Banjar people

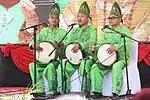
Madihin is oral song performance originally from Banjar

Most Banjarese are adherents of Islam. Islam first arrived in the South Kalimantan region around the 15th century.